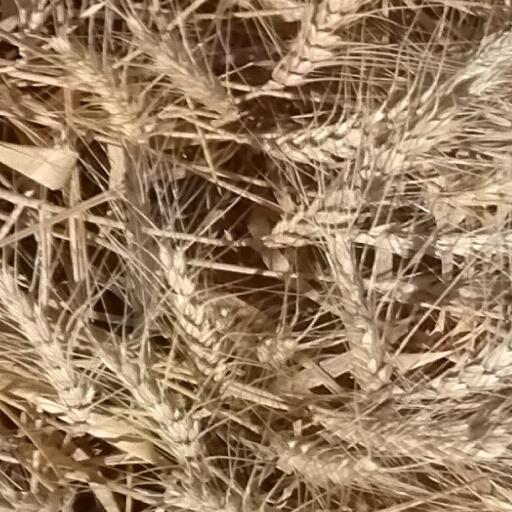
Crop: wheat